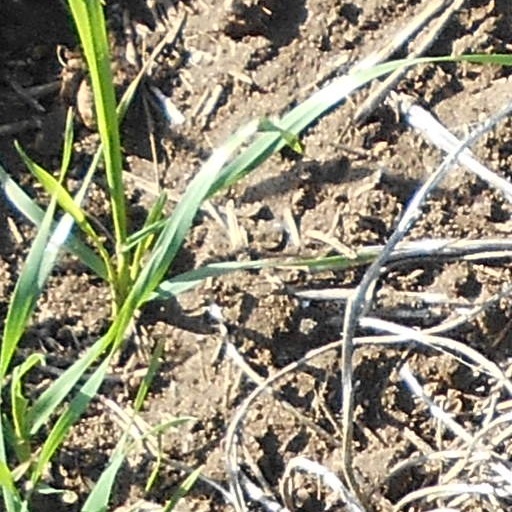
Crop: wheat